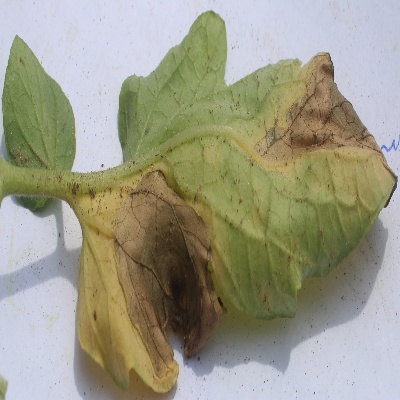
Crop: Tomato
Condition: verticulium wilt